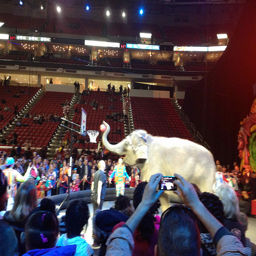
An elephant has a basketball in his trunk lifting it toward a hoop as people sit in a stadium and watch.
A large grey elephant walking through the middle of an auditorium.
Audience at a circus taking pictures of an elephant.
Elephant dumping a basket ball in a game with on watcher
an elephant using his trunk to score a basketball in a hoop